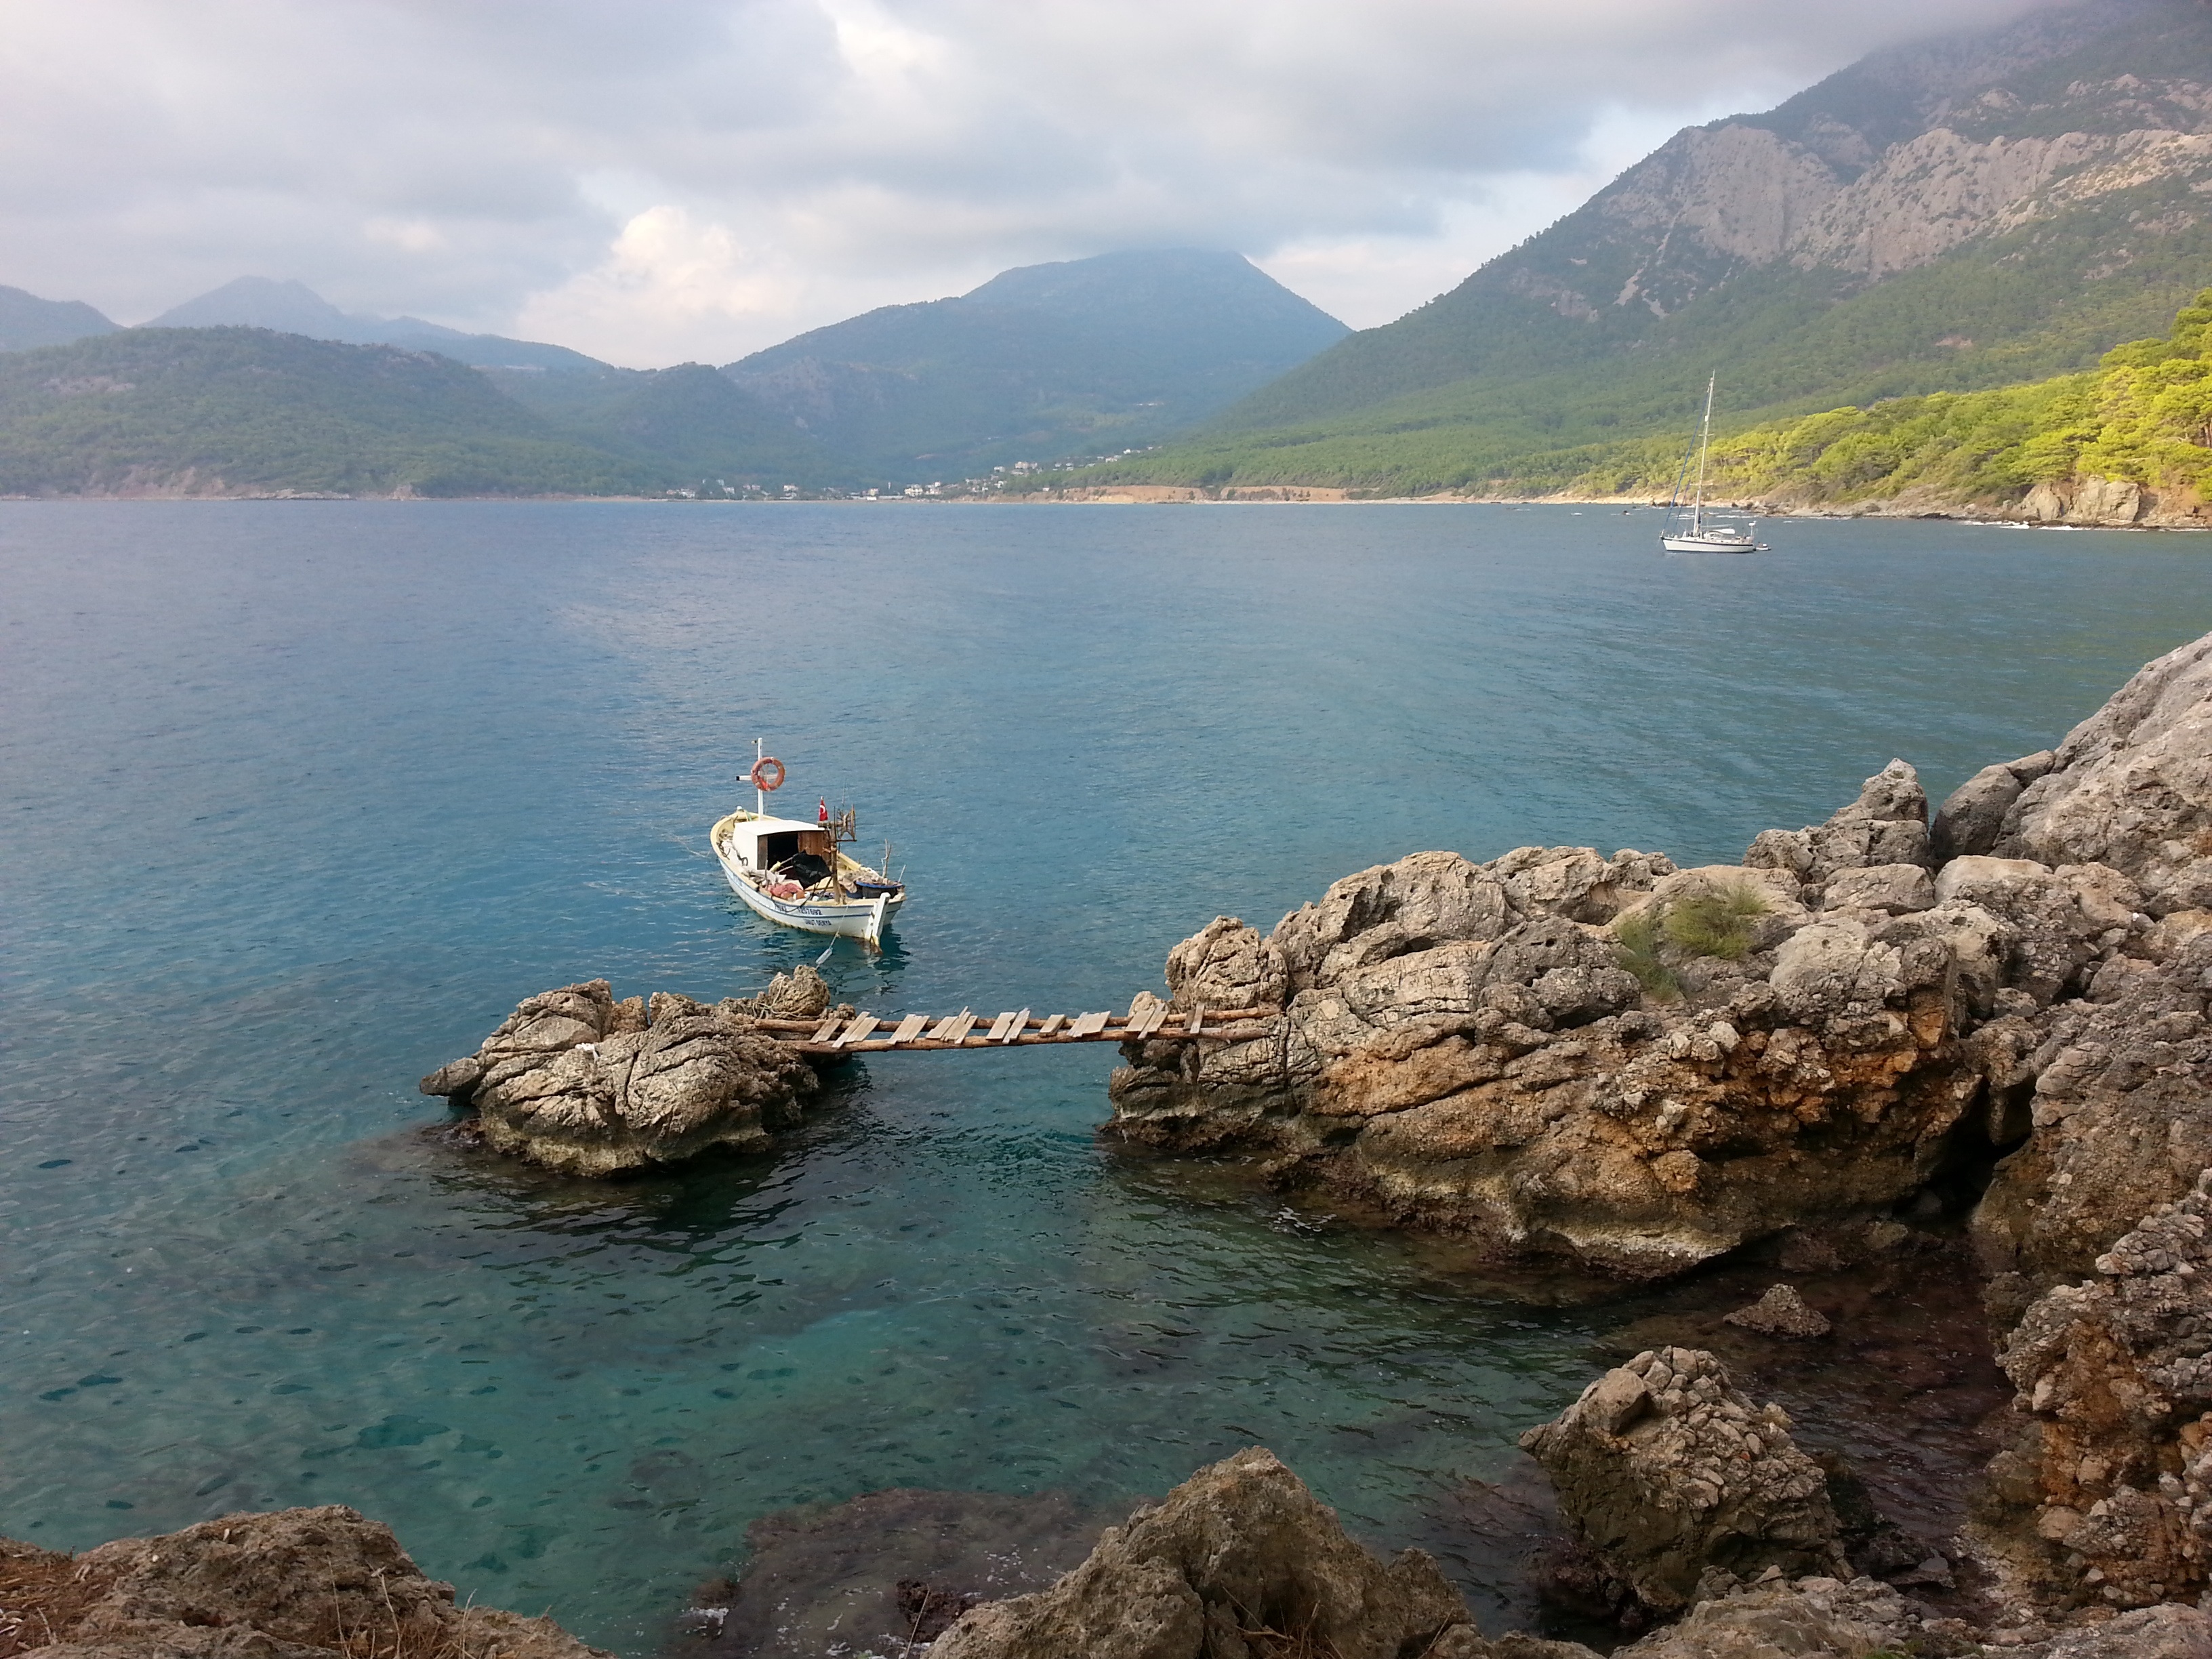
landscape, sea, coast, water, mountain, boat, shore, lake, vacation, cliff, cove, bay, rocky, fjord, reservoir, terrain, body of water, marine, loch, cape